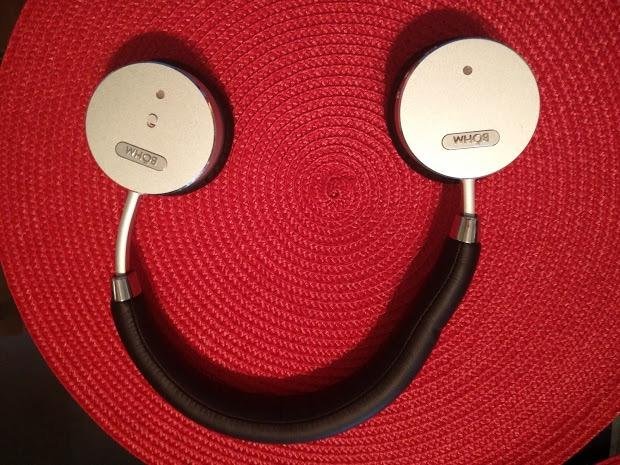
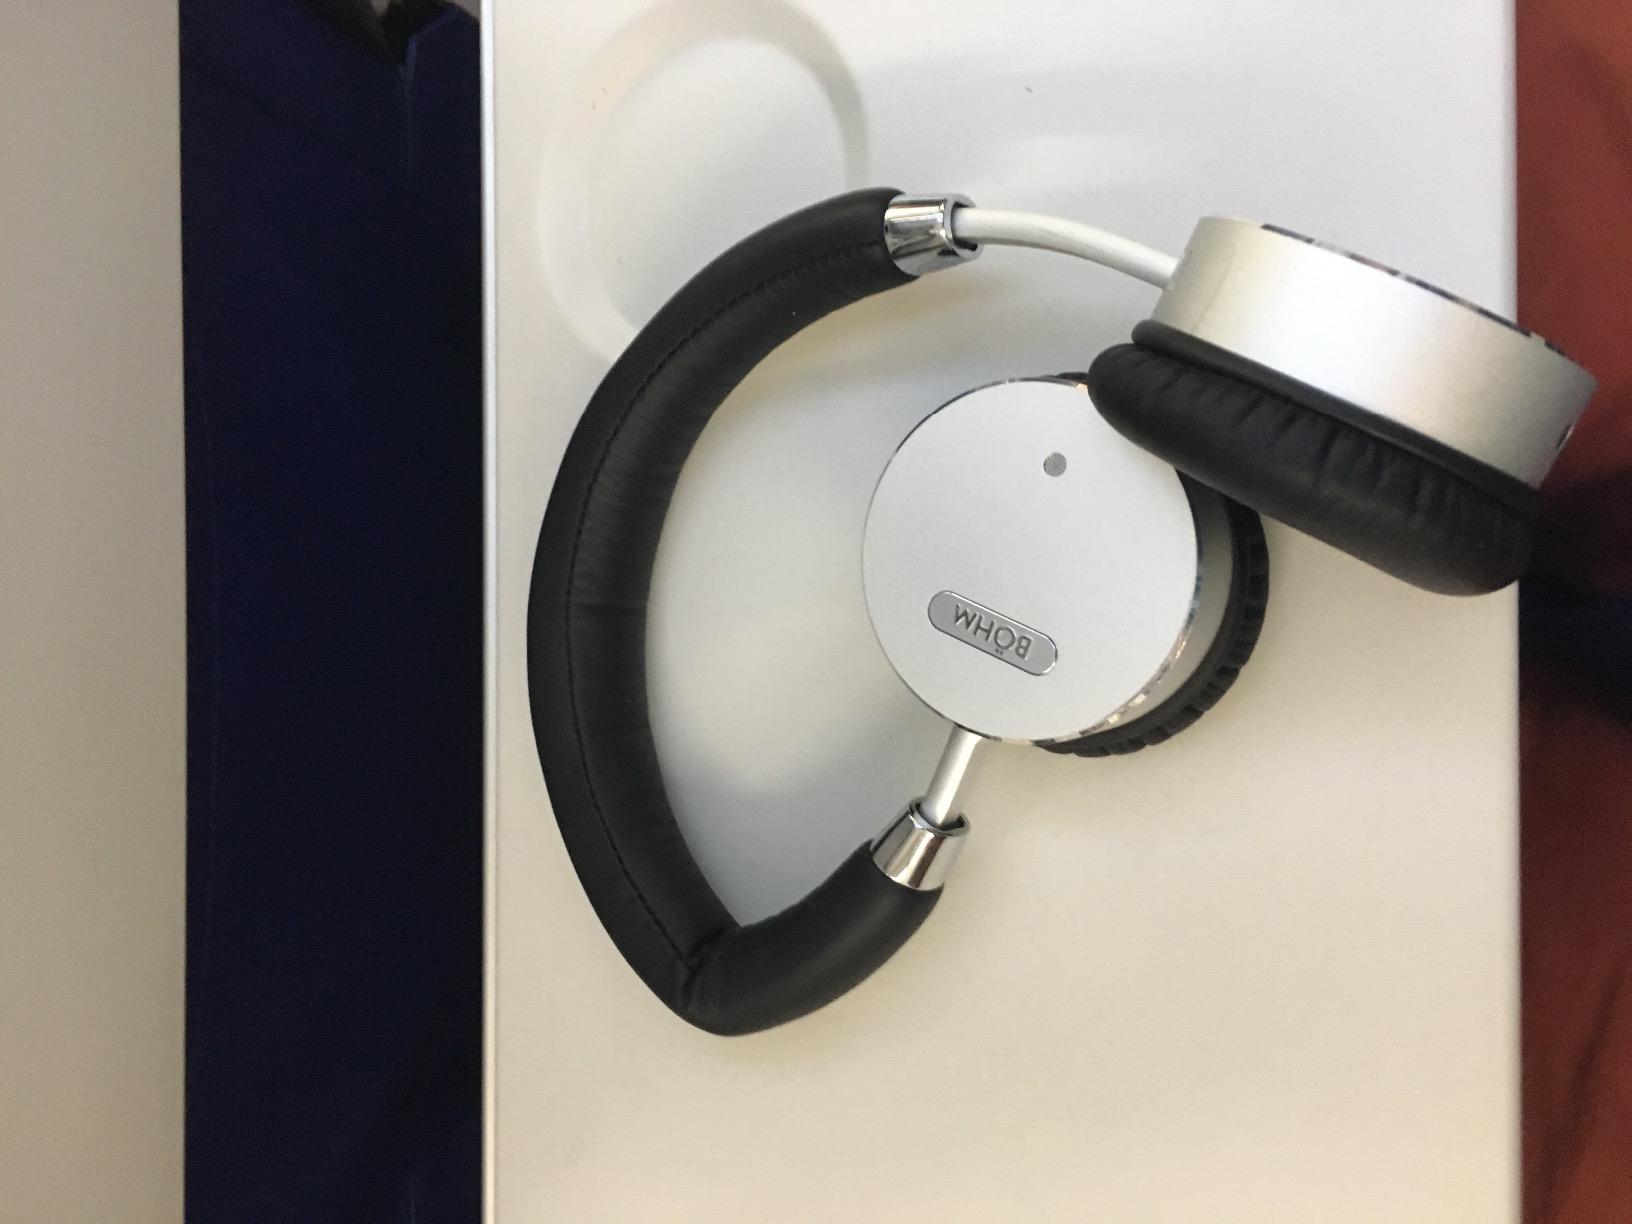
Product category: headphones
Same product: yes